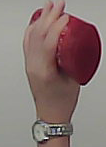
Product: loreal_shampoo